Greta Army Camp

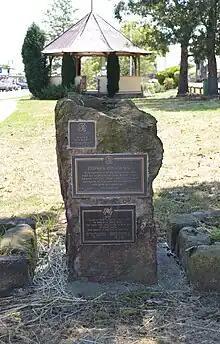
Monument commemorating Greta Migrant Camp

Greta Army Camp was an Australian Army camp built in 1939 near Greta, New South Wales, Australia. It was used for training soldiers of the Second Australian Imperial Force (2AIF) during World War II. After World War II, the camp was converted into a migrant camp. The Australian army sold the site at auction in 1980.